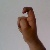
The image shows a hand gesture representing the letter 'X' in Indian Sign Language.